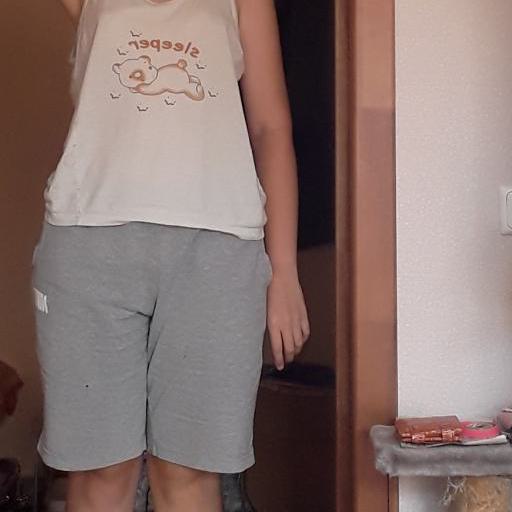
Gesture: no_gesture